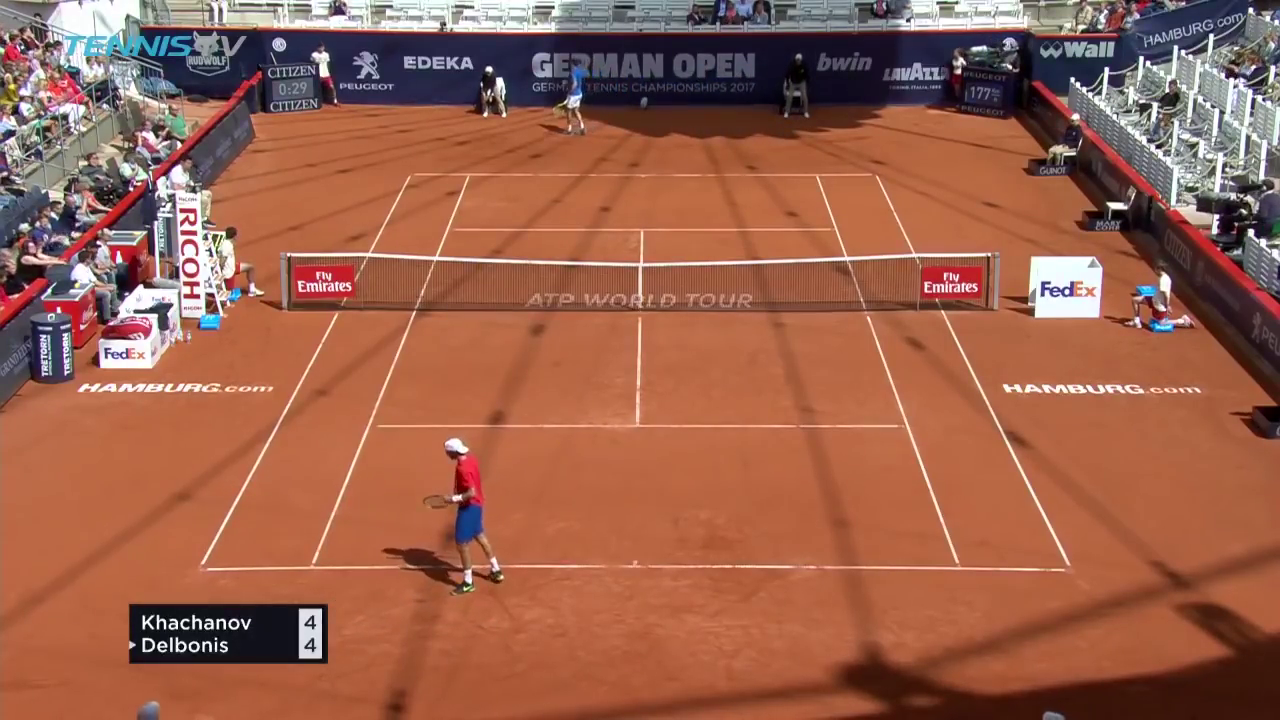
Tennis player A is standing on the baseline of the court and the player B is standing at the baseline.